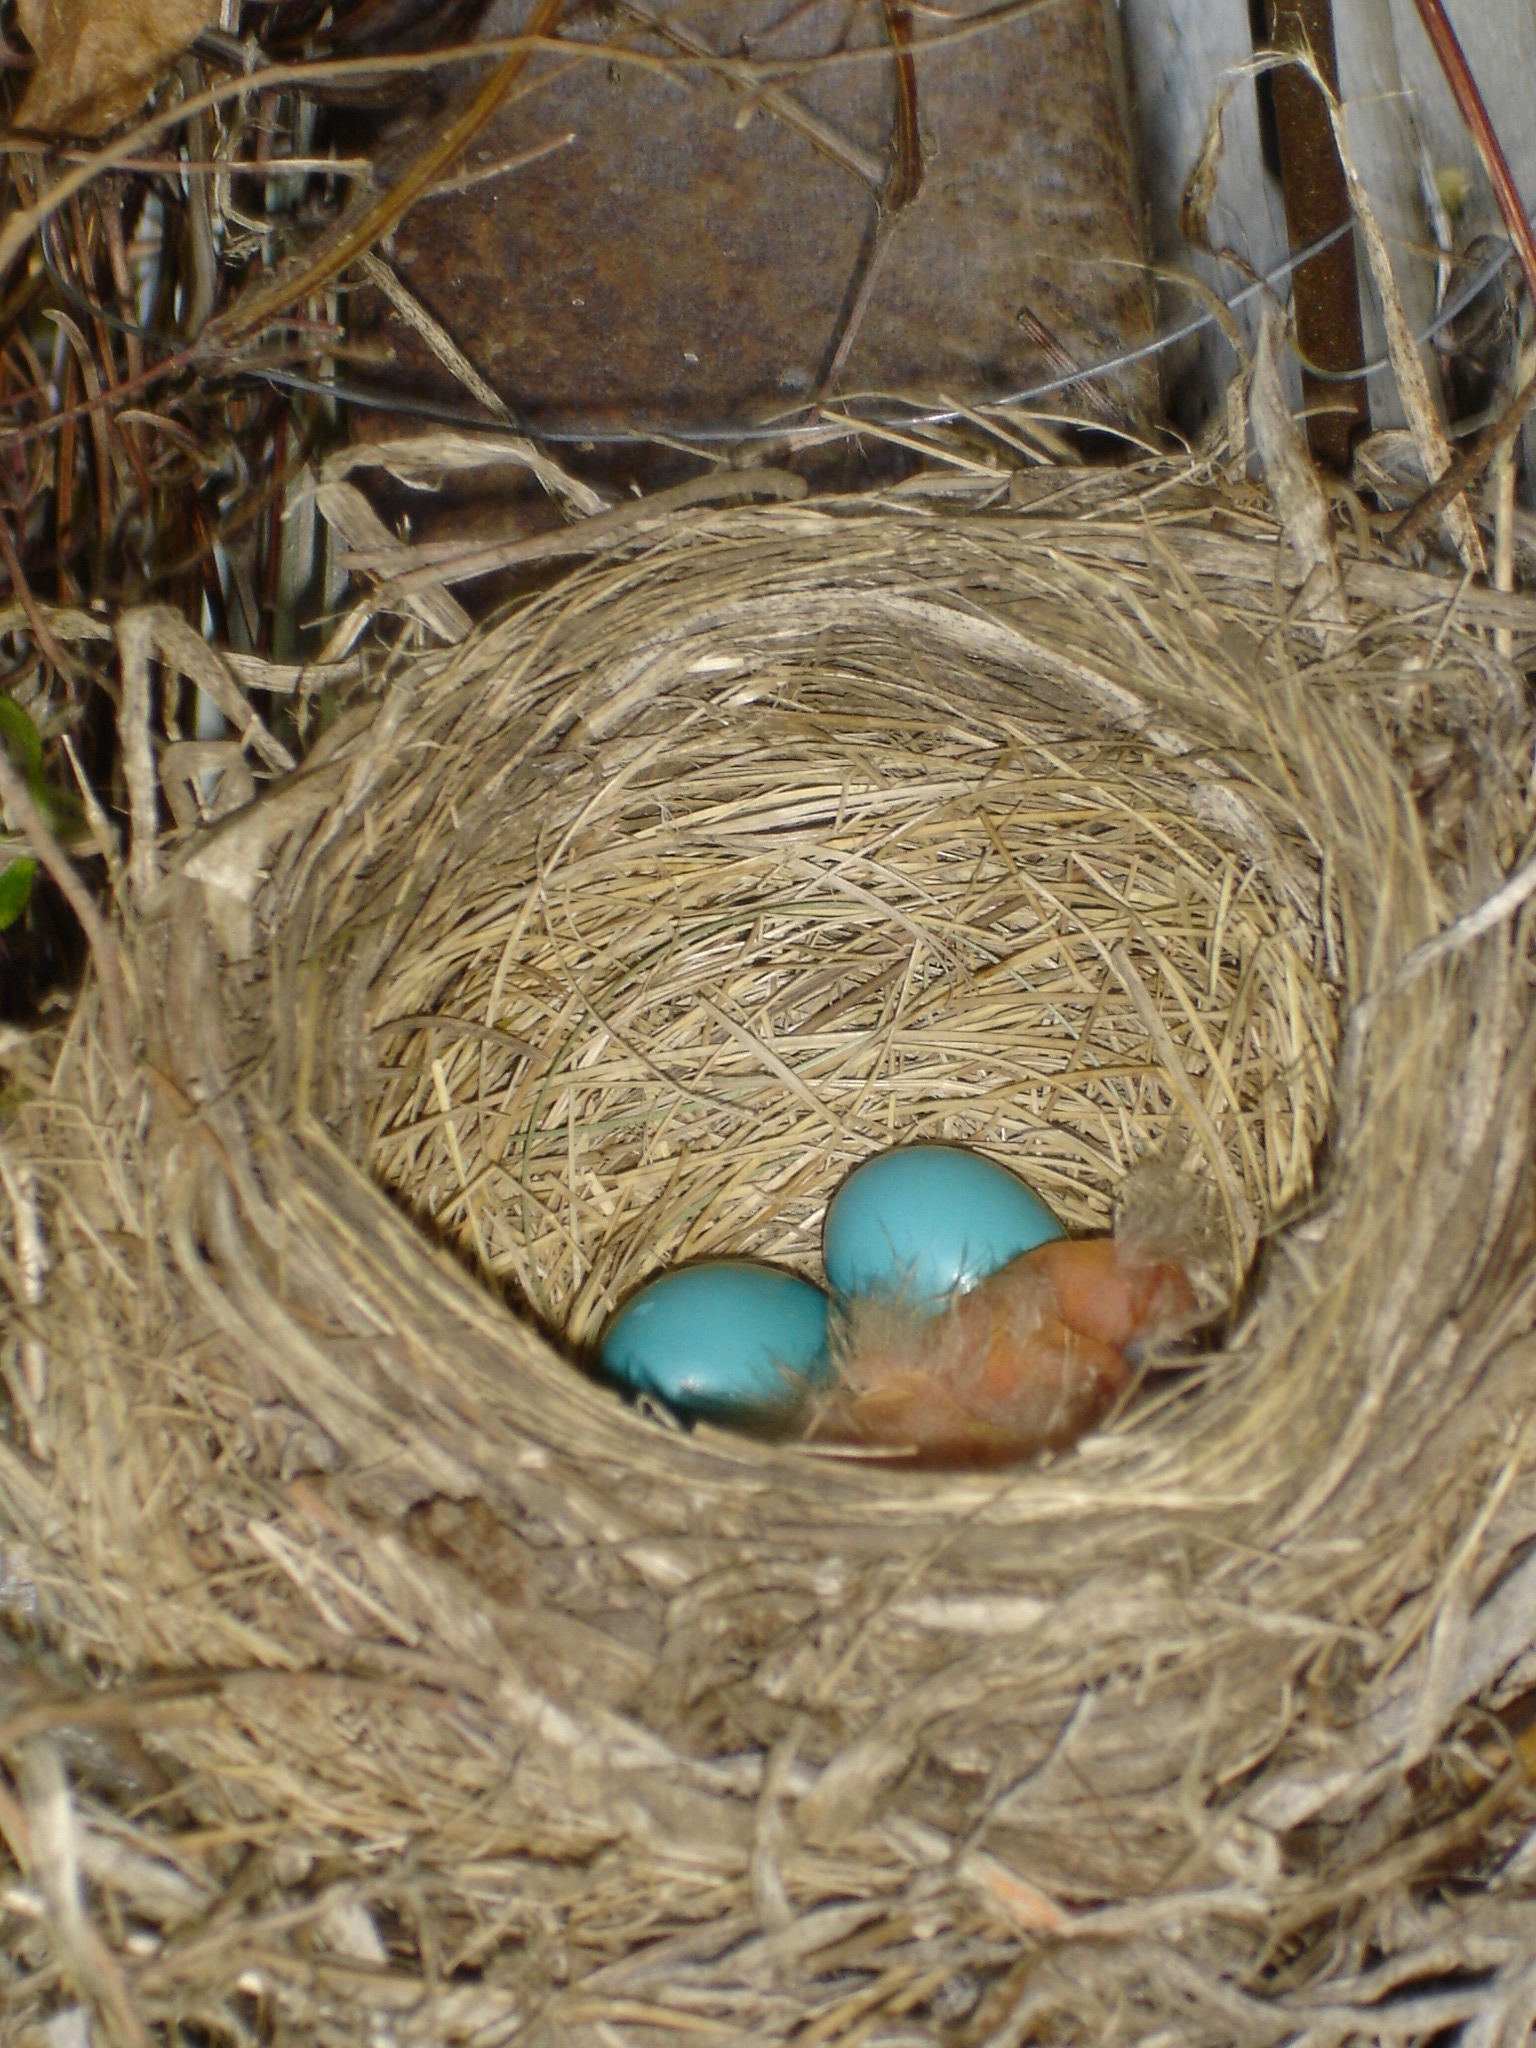
branch, bird, robin, egg, twig, bird nest, eggs, hatch, nest, bluebird, perching bird, robin eggs